Rubensstraße (Munich)

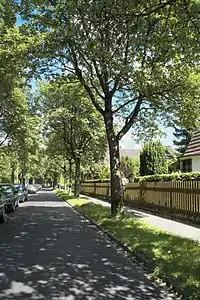
München-Obermenzing Rubensstraße

Rubensstraße, named after the painter Peter Paul Rubens (1577-1640), is a street in Munich's Obermenzing district, which was built around 1897.